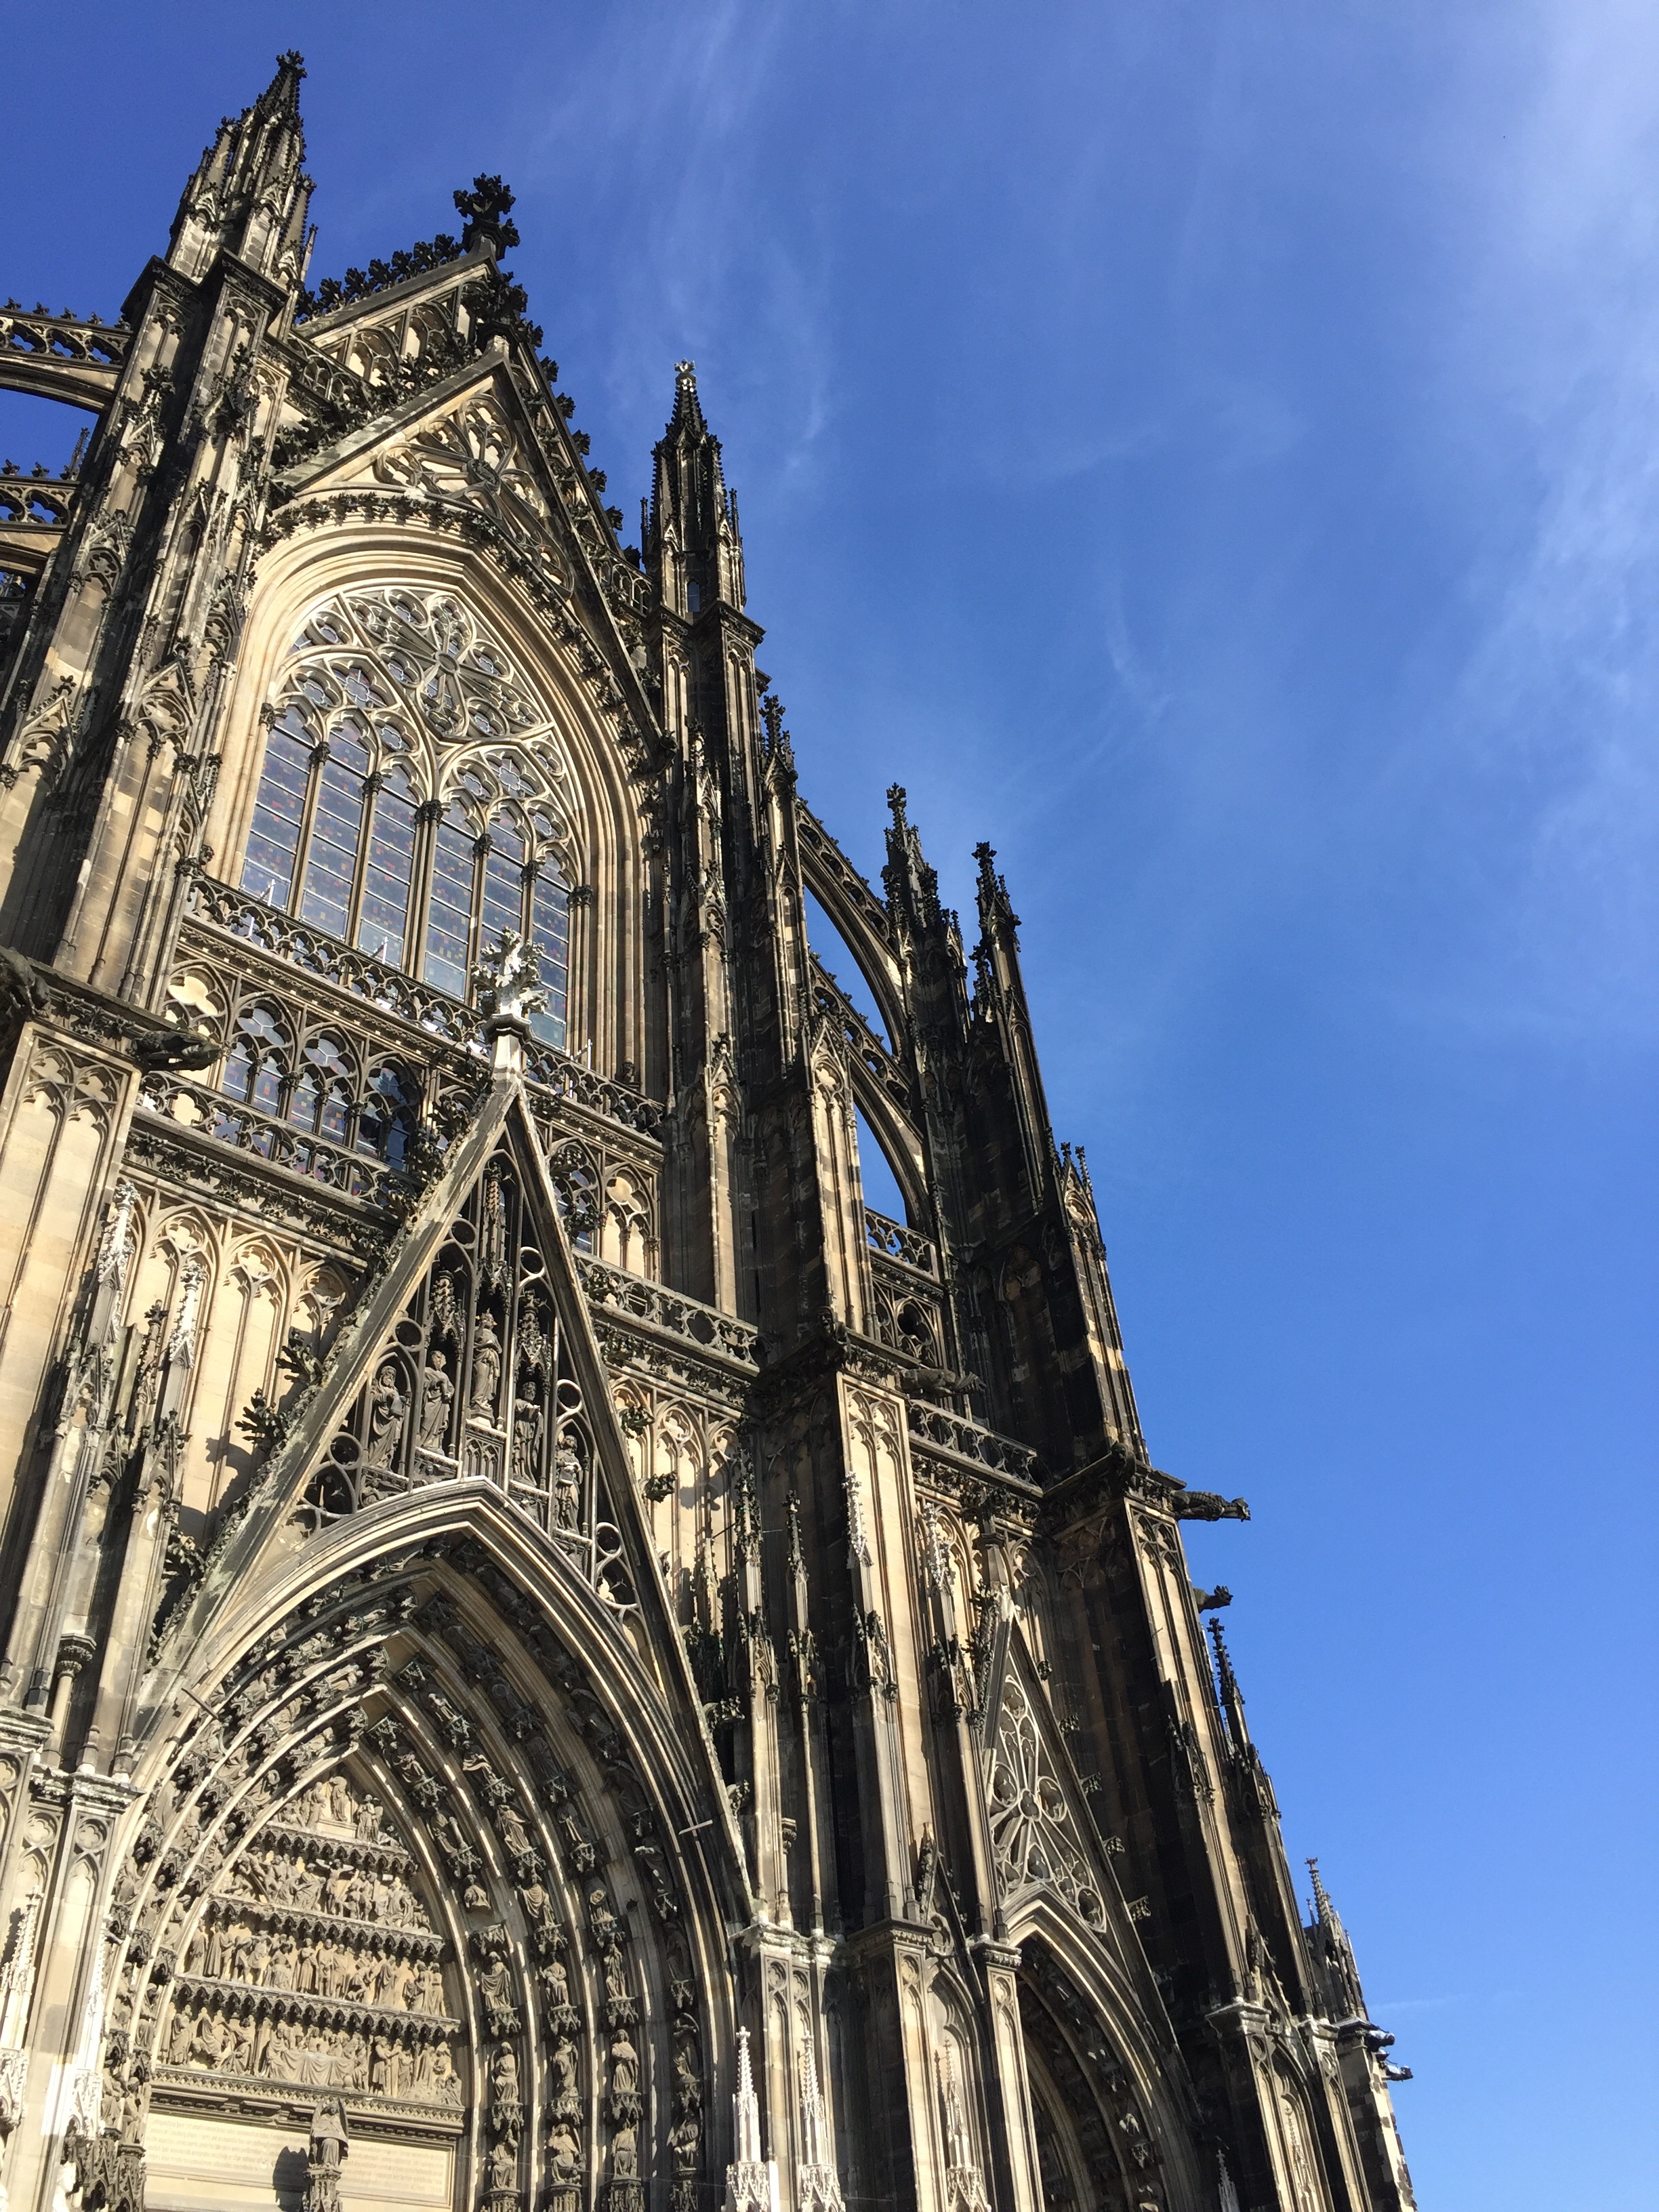
architecture, building, tower, landmark, facade, church, cathedral, place of worship, spire, steeple, germany, cologne, gothic architecture